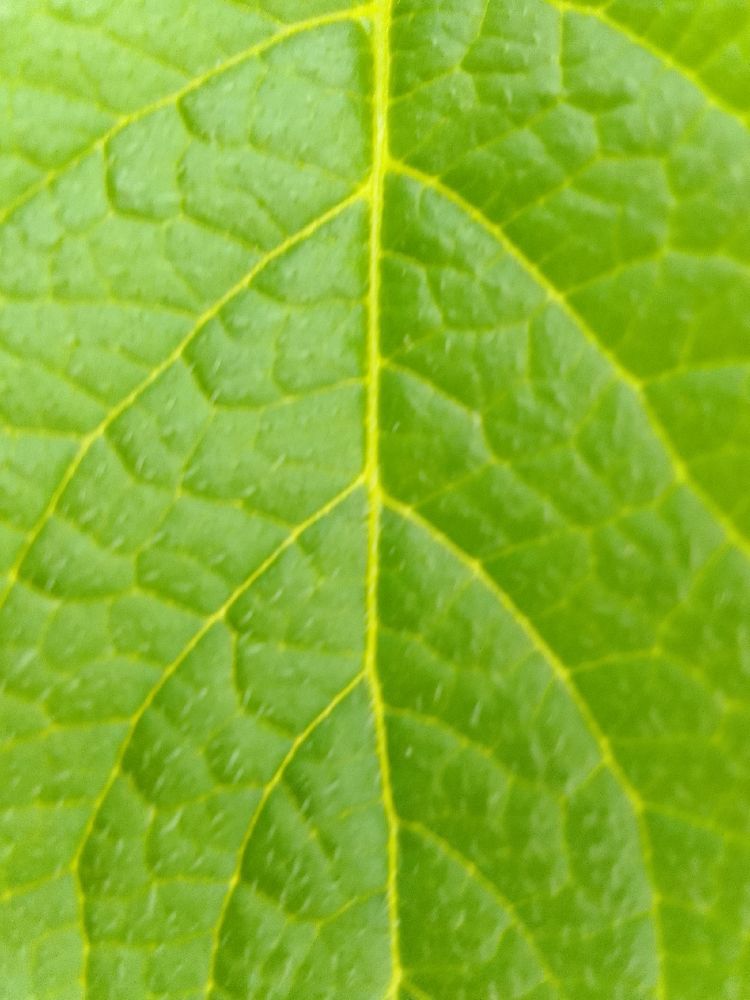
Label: Healthy